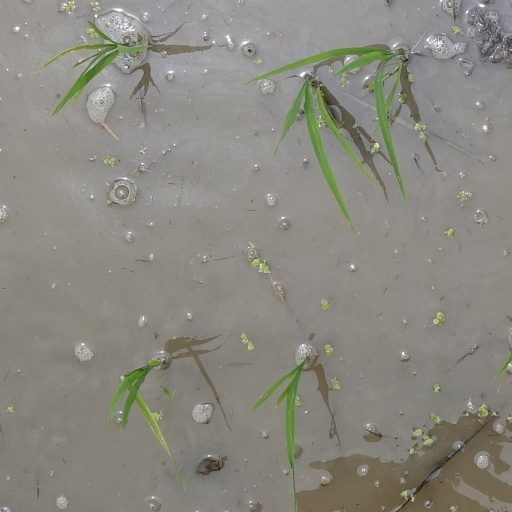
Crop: rice